IDF Caterpillar D9

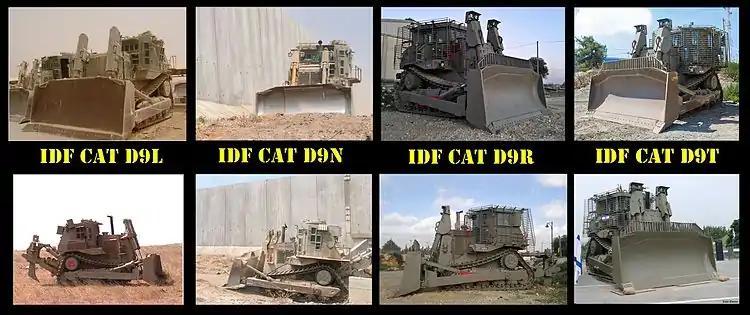
Different armored Caterpillar D9 generations in IDF service. From left to right: D9L: First generation armor, , drawbar pull .D9N: Second generation armor, .D9R: Third and 3.5 generation armor, , drawbar pull .D9T: Fourth generation armor, , drawbar pull .

Caterpillar's sales of D9 bulldozers to the Israeli military for use in the occupied Palestinian territories has long drawn criticism from human rights groups, society groups and responsible investment monitors.